Luke Cage season 2

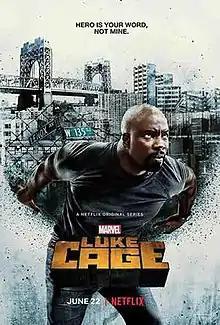
Promotional poster

The second and final season of the American streaming television series "Luke Cage", which is based on the Marvel Comics character of the same name, sees Luke Cage become a hero and celebrity in Harlem after clearing his name, only to face a new threat. It is set in the Marvel Cinematic Universe (MCU), sharing continuity with the films and other television series of the franchise. The season was produced by Marvel Television in association with ABC Studios, with Cheo Hodari Coker serving as showrunner.